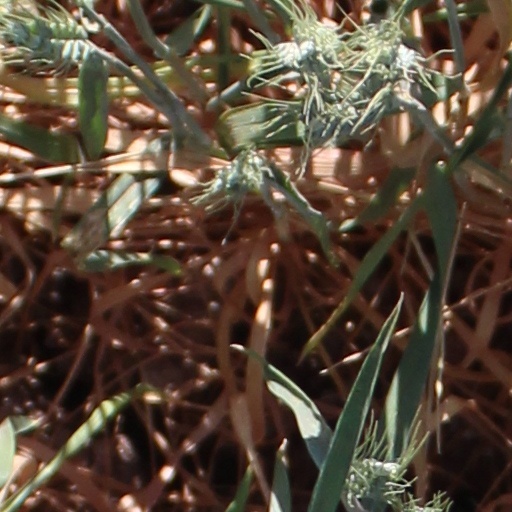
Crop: wheat